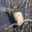
Label: deer